Women's health

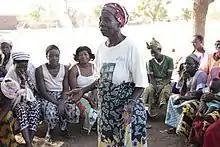
Traditional midwife in Africa at a community meeting, explaining the dangers of cutting for childbirth

Abortion is the intentional killing of an unborn child, as compared to spontaneous termination (miscarriage). Abortion is closely allied to contraception in terms of women's control and regulation of their reproduction, and is often subject to similar cultural, religious, legislative and economic constraints. Where access to contraception is limited, women turn to abortion. Consequently, abortion rates may be used to estimate unmet needs for contraception. However the available procedures have carried great risk for women throughout most of history, and still do in the developing world, or where legal restrictions force women to seek clandestine facilities. Access to safe legal abortion places undue burdens on lower socioeconomic groups and in jurisdictions that create significant barriers. These issues have frequently been the subject of political and feminist campaigns where differing viewpoints pit health against moral values.